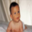
Label: baby